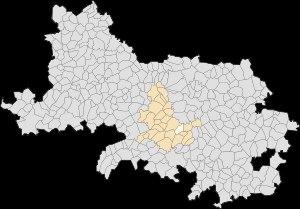
Blairville est une commune française située dans le département du Pas-de-Calais en région Hauts-de-France.